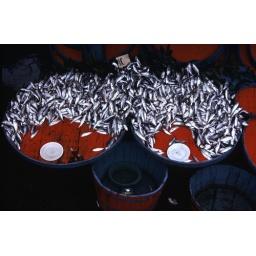
Colorful red trays of sardines at fish market in Istanbul Turkey